Xianhe Tongzi

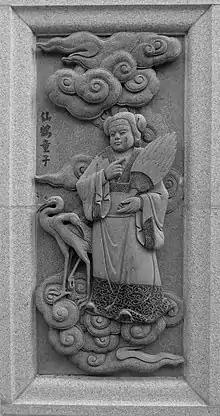
Xianhe Tongzi

Xianhe Tongzi, also known as Baihe Tongzi, is a Chinese deity who is worshipped in temples and shrines as a spiritual power for getting rid of negative forces, as well as a deity of bravery, determination, and intelligence. He appears in the Ming dynasty mythological novel "Investiture of the Gods" (Fengshen Yanyi), as well as the Qing dynasty novel "Fengjian Chunqiu".